Flight of the Wild Geese

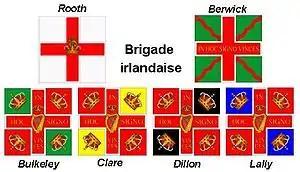
Flags of the Irish regiments in French service

From the mid-17th century or so, France overtook Spain as the destination for Catholic Irishmen seeking a military career. The reasons for this included the increased overlap between French and Irish interests, and the ease of migration to France and Flanders from Ireland.